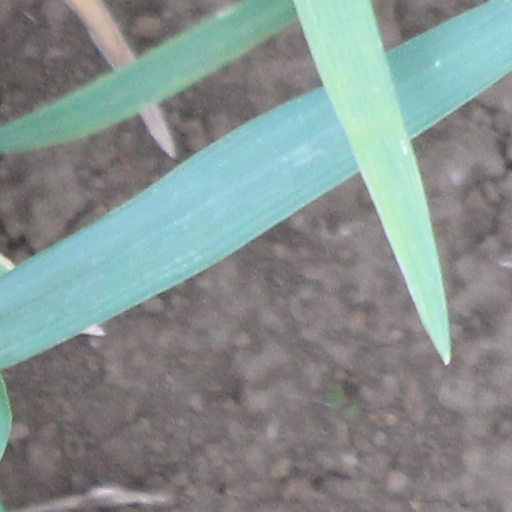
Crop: wheat